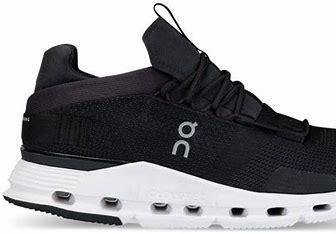
Brand: ON
Model: Cloudnova